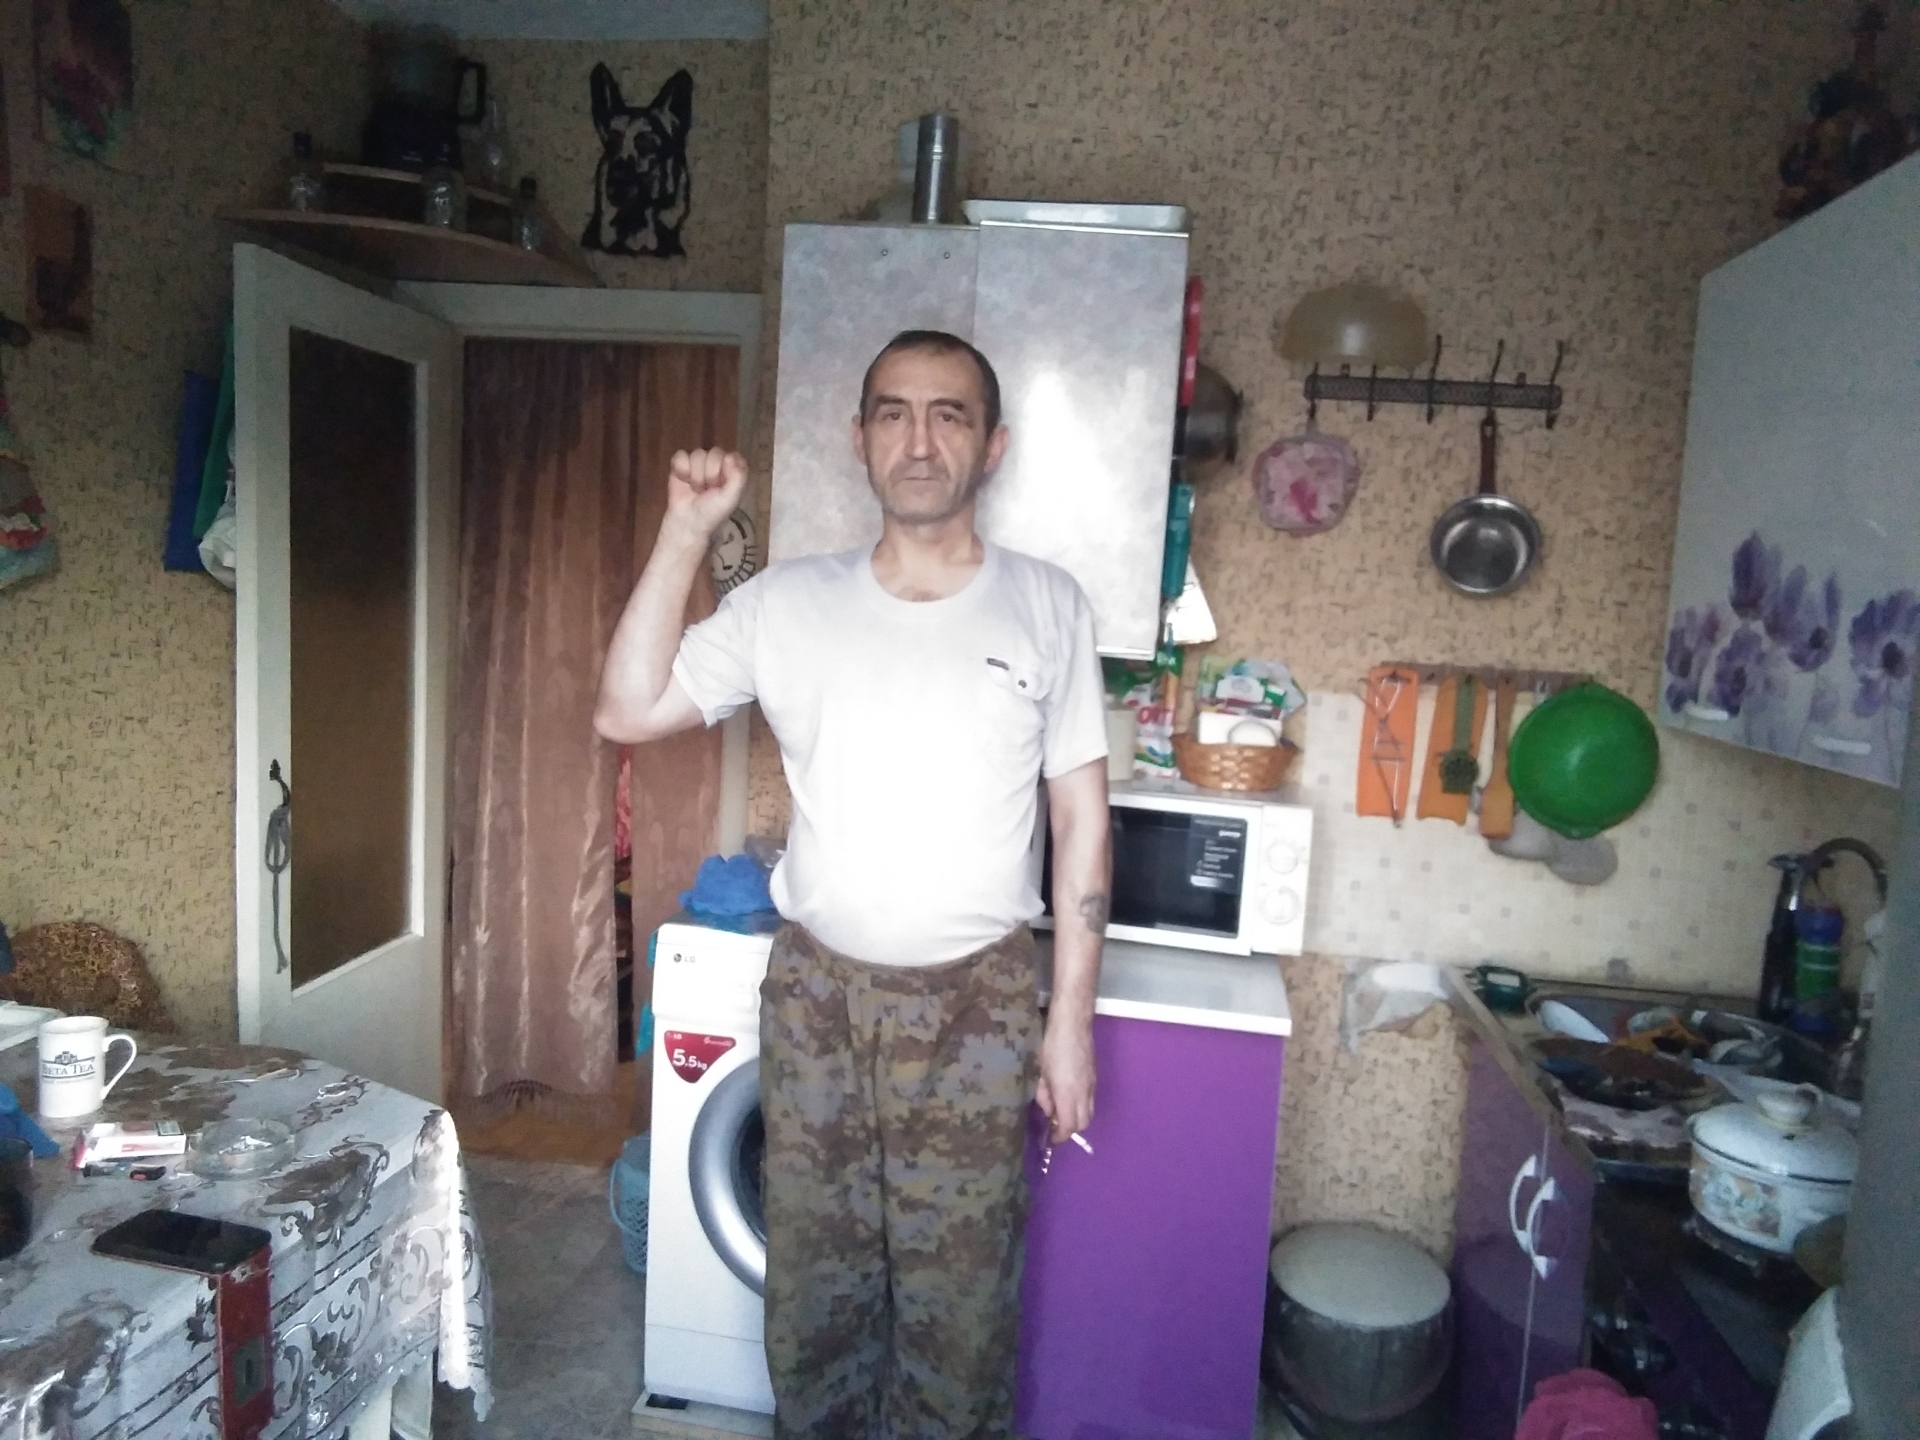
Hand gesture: fist